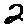
Label: 2